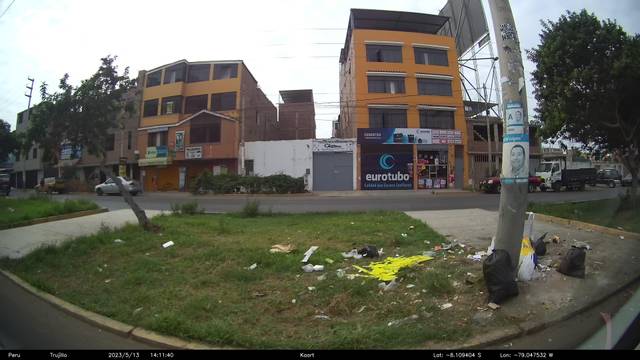
Region: Peru
Coordinates: -8.109, -79.048